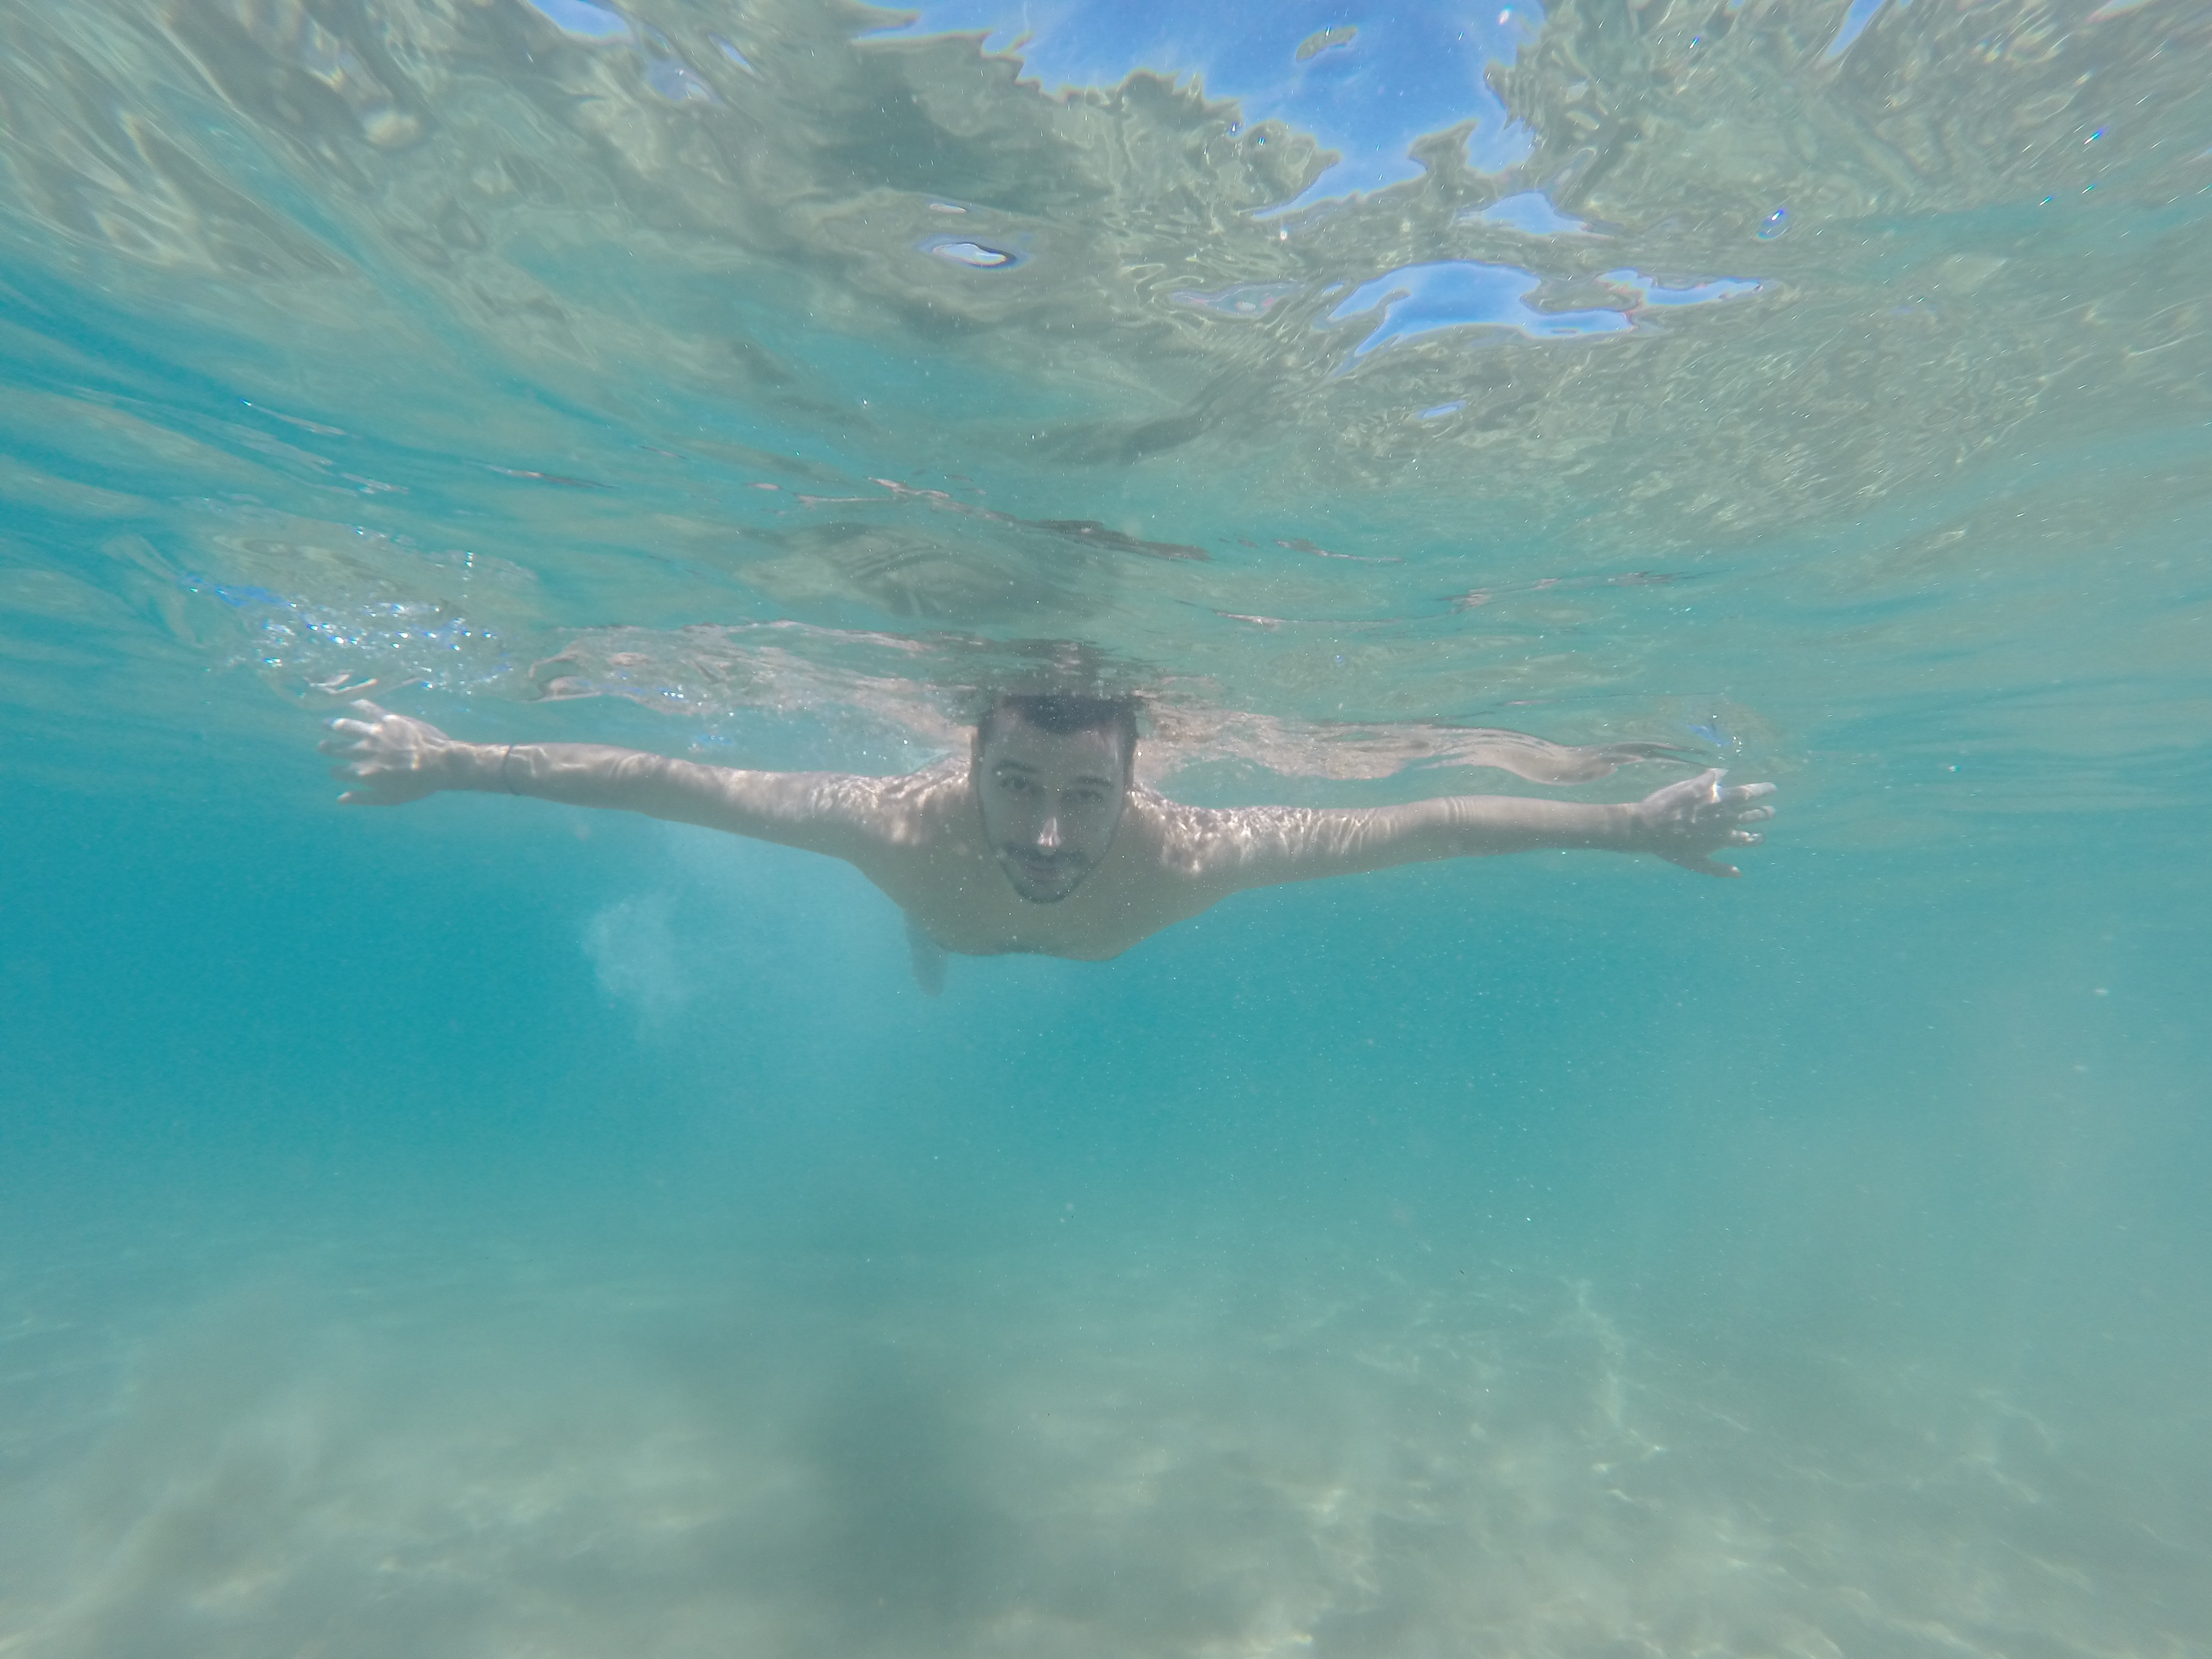
sea, water, sand, ocean, people, diving, pool, underwater, blue, swimming, sports, snorkeling, water sport, wind wave, marine biology